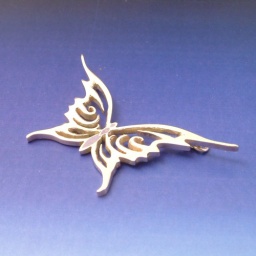
9k yellow gold butterfly pendant. Taken from a tattoo design on the clientThe body has been enamelled in purple.